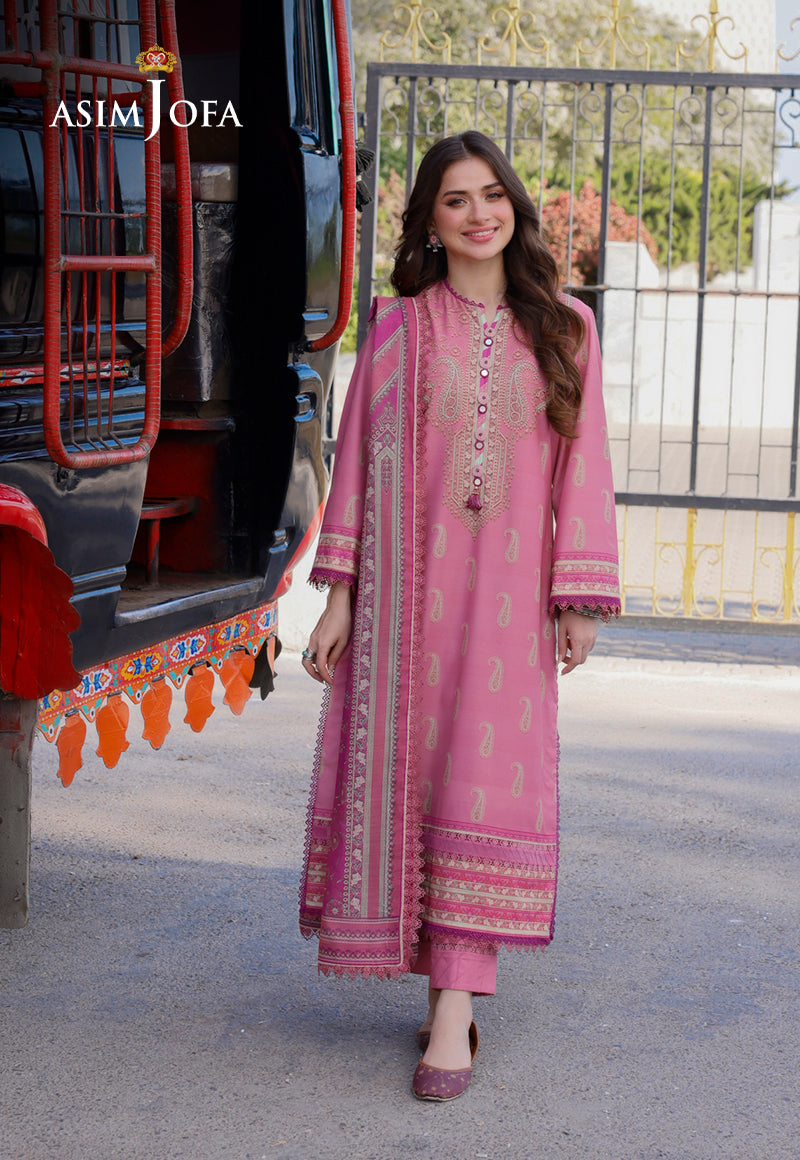
pink karigari suit